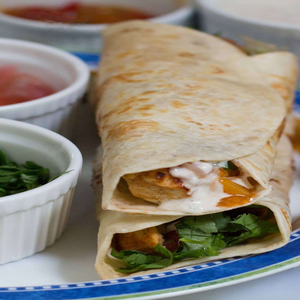
Dish: kathiroll